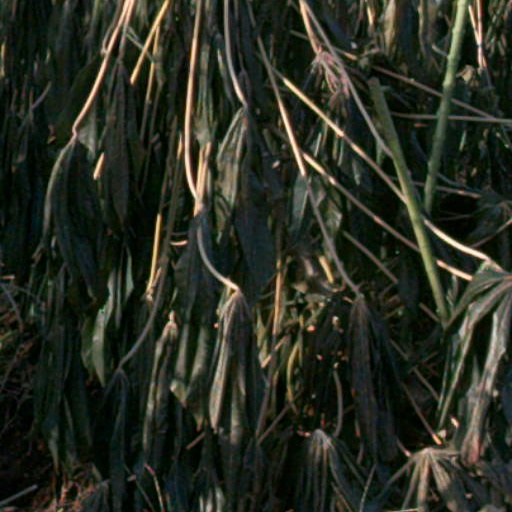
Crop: cassava